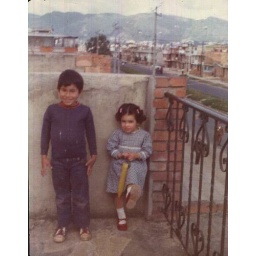
me and Betsy on the roof of our house in Colombia